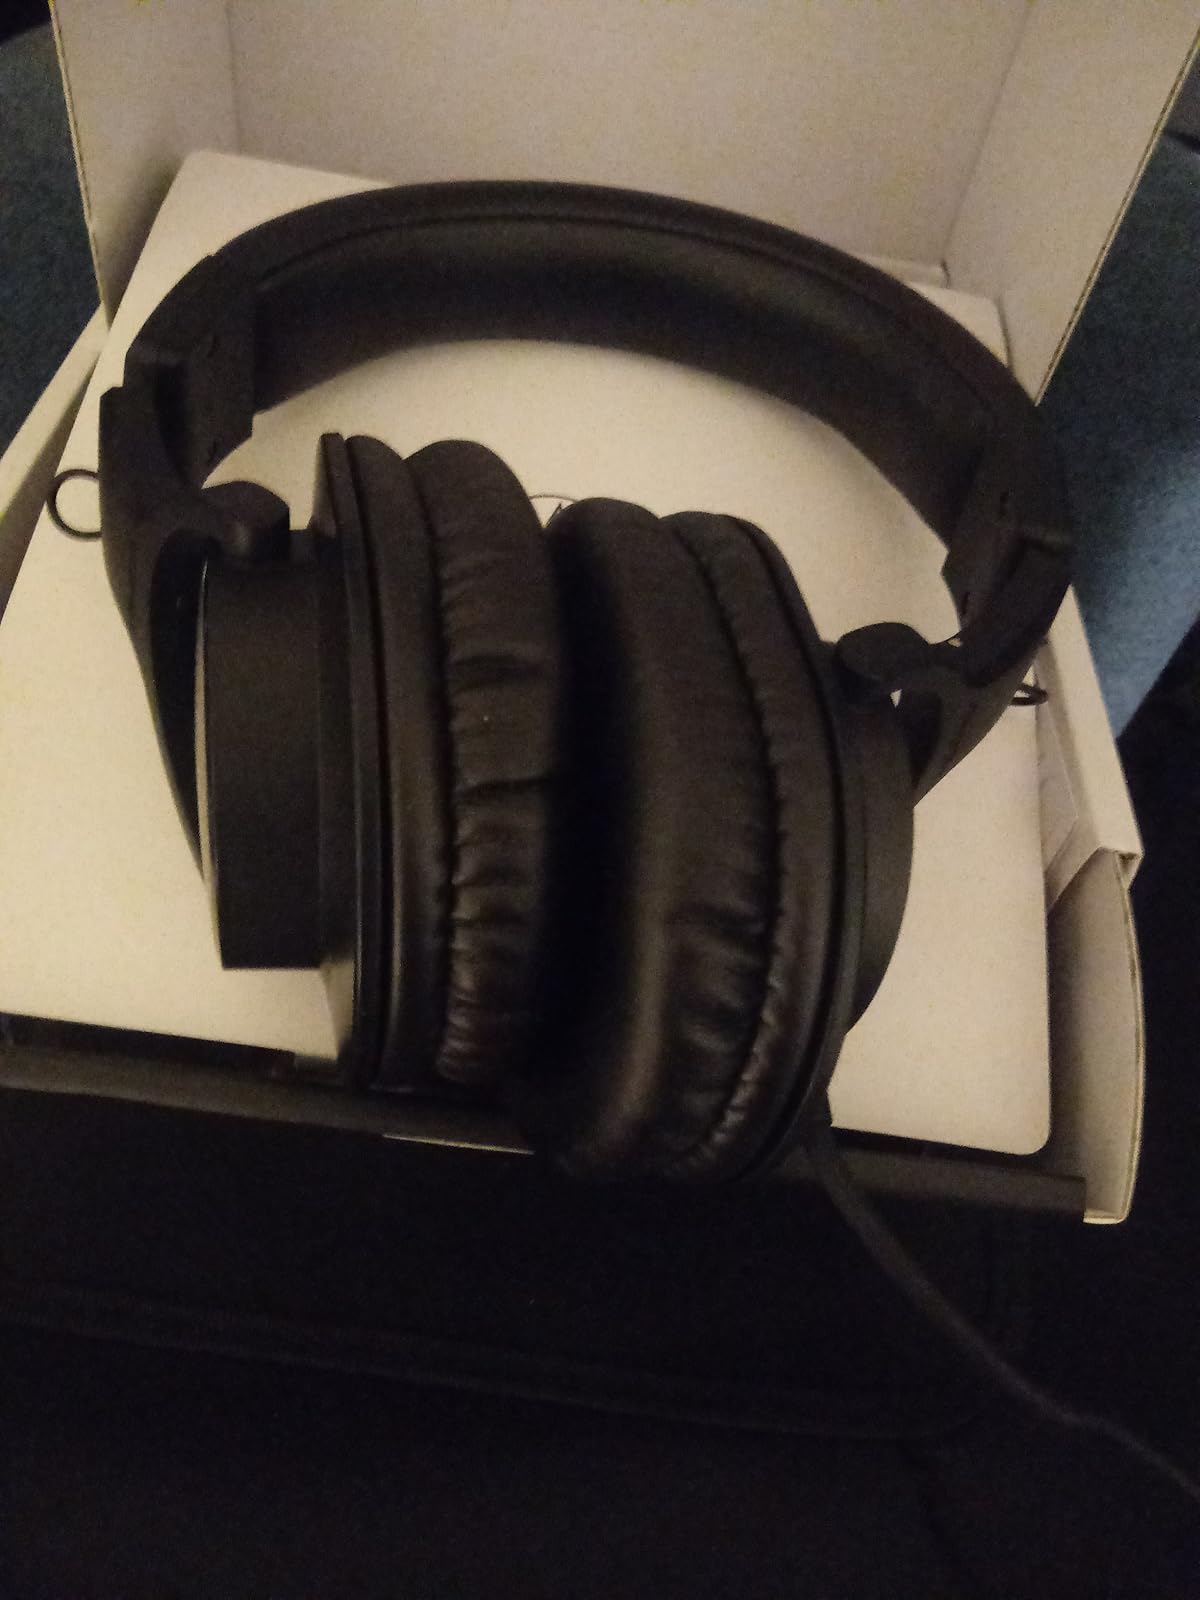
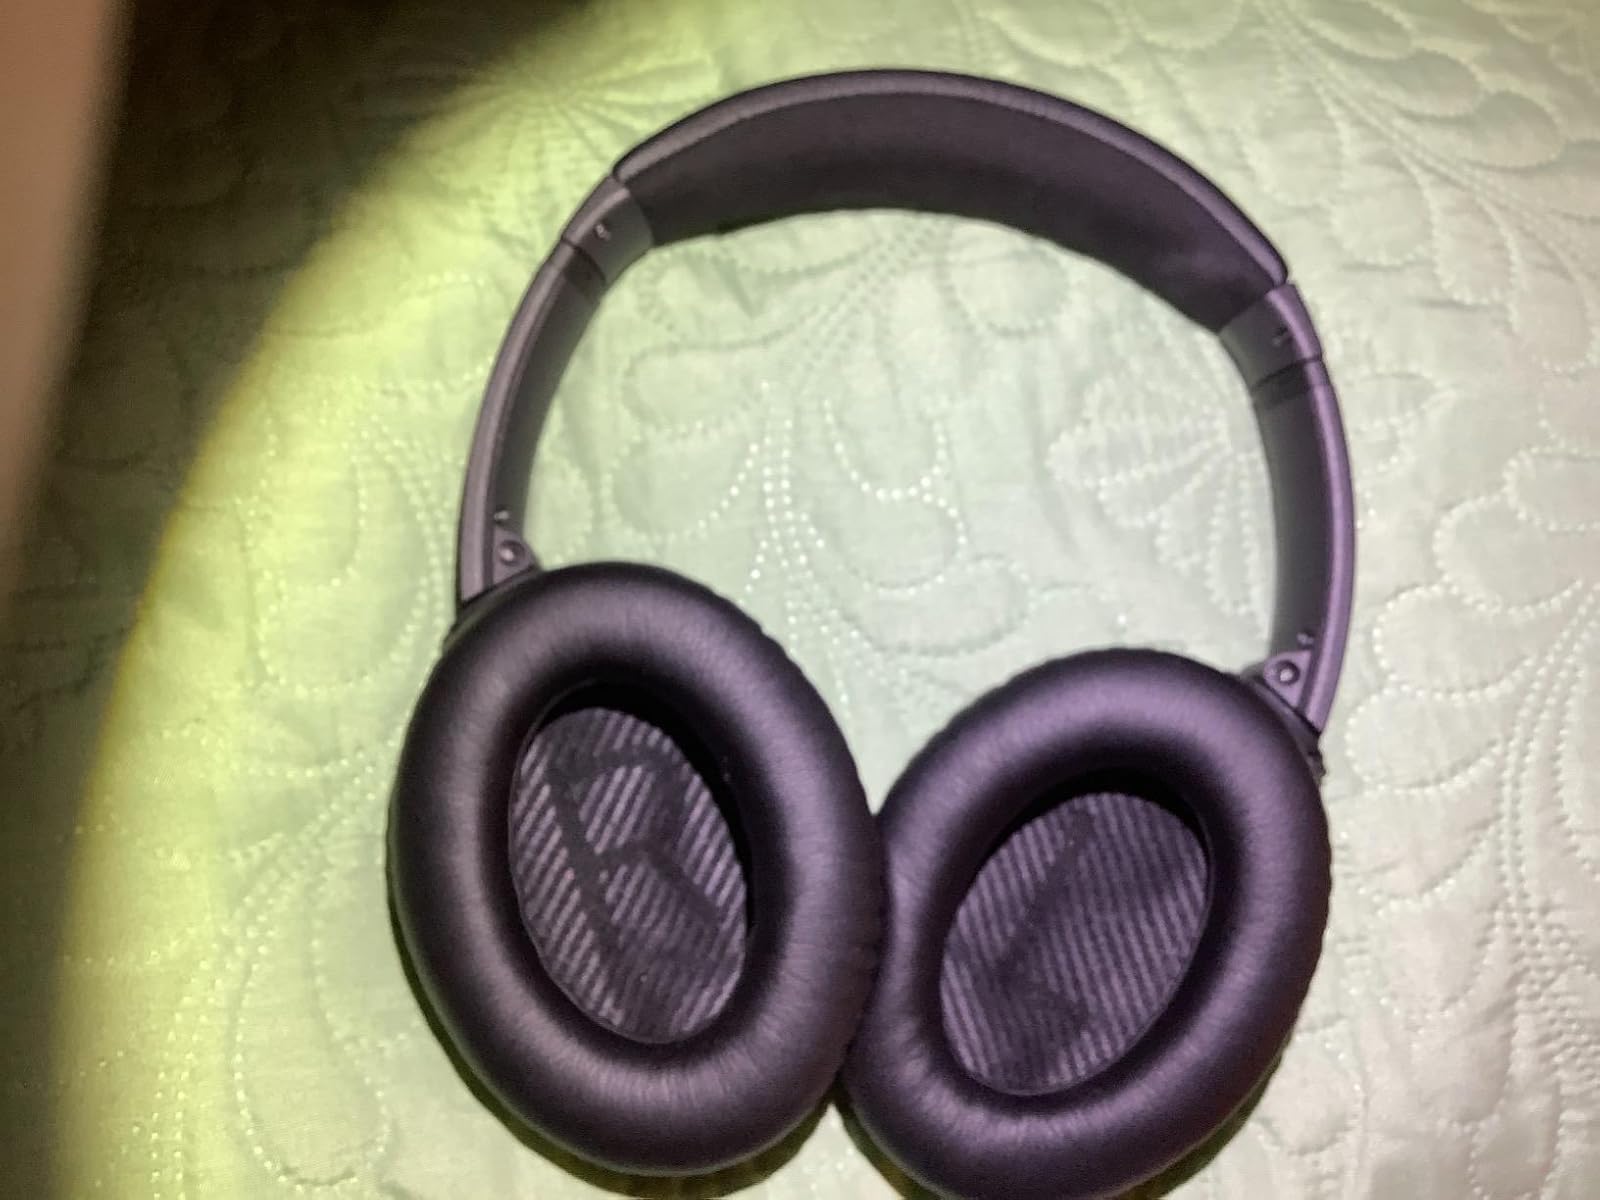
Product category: headphones
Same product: no